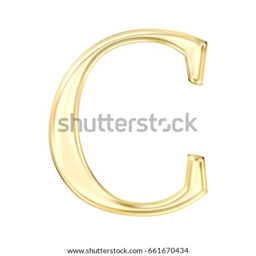
gold metal uppercase or capital letter c in a 3d illustration with a light shiny golden metallic surface and classic font style isolated on a white background